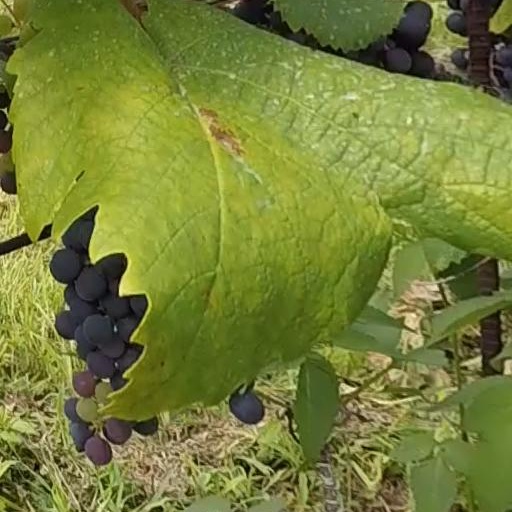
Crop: grape